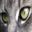
Label: cat